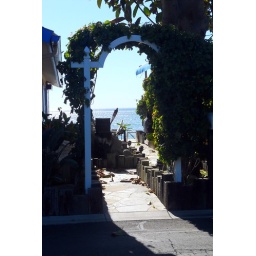
A little beach house I probably shouldn't have been snooping around